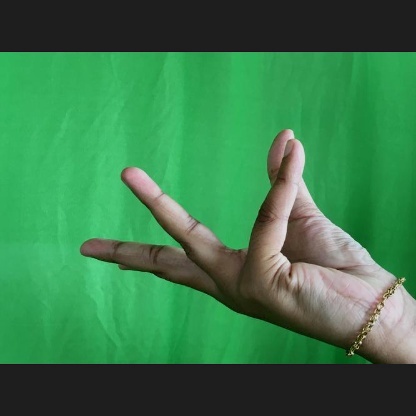
Mudra: Alapadmam